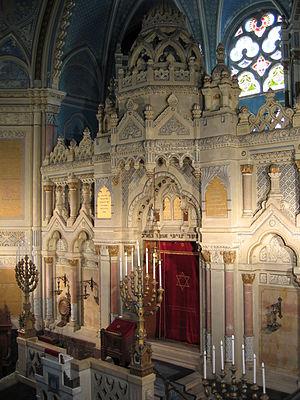
La Nouvelle synagogue de Szeged, située à Szeged en Hongrie est considérée comme l'une des plus grandes et des plus belles synagogues hongroises. Construite au début du XXᵉ siècle, elle est toujours en activité.